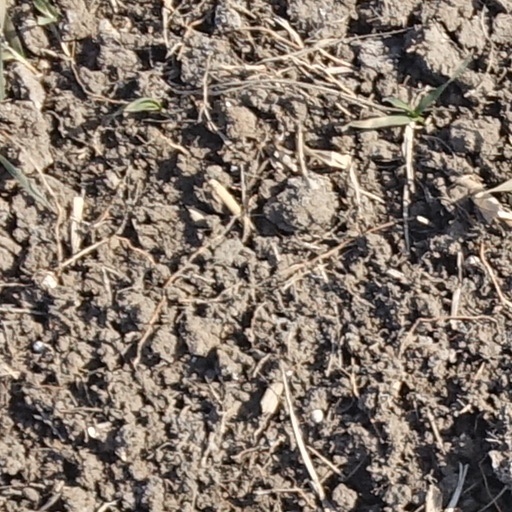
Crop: wheat